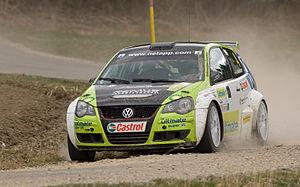
Andreas Waldherr, à bord d'une voiture Volkswagen Polo S2000, participe au Lavanttal Rallye de 2009, près de Wolfsberg, en Autriche. Photo prise avec un appareil Nikon D2X et un objectif AF-S VR Nikkor 300 mm 1:2,8 IF-ED réglés sur 1/350 sec, f/5 et ISO 200. Türkçe: Avusturyalı rallici Andreas Waldherr, Avusturya'nın Karintiya eyaletinde 2009'da yapılan Lavanttal Rallisi'nde Volkswagen Polo S2000'i ile yarışırken